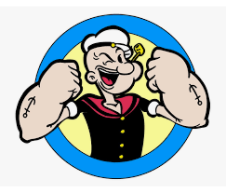
Portrait style: Cartoon Portrait